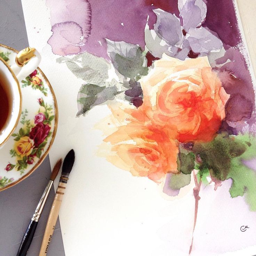
a new floral painting of mine